Tibesti Hotel

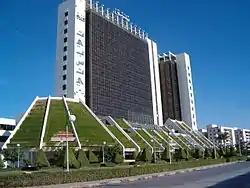
Exterior of hotel (unknown date)

The Tibesti Hotel is a hotel situated overlooking the harbour of the 23rd July Lake in the city centre of Benghazi, Libya.